Piping and plumbing fitting

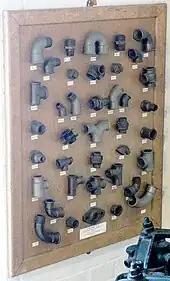
Display of threaded cast-iron fittings

The material with which a pipe is manufactured is often the basis for choosing a pipe. Materials used for manufacturing pipes include: